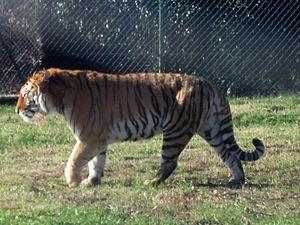
Pombia Safari Park est un parc safari, zoo et parc d'attractions situé à Pombia, Piémont, au nord de l'Italie.